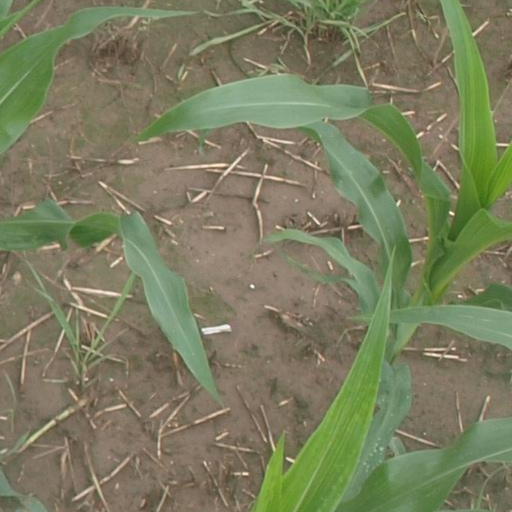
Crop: maize; corn